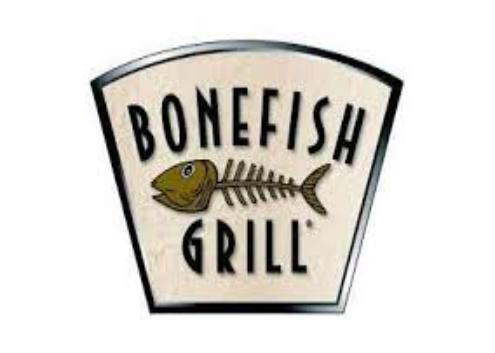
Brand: Bonefish Grill
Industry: Others